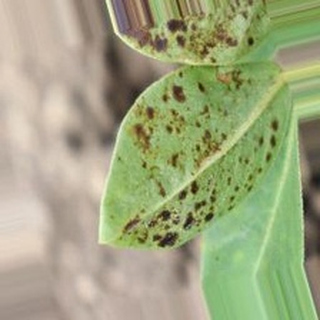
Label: groundnut_rust